Answer in natural language. Is modern black leather chair (highlighted by a red box) further away or in front of sixdrawer dresser in gray (highlighted by a blue box)? Choose between the following options: in front or further away
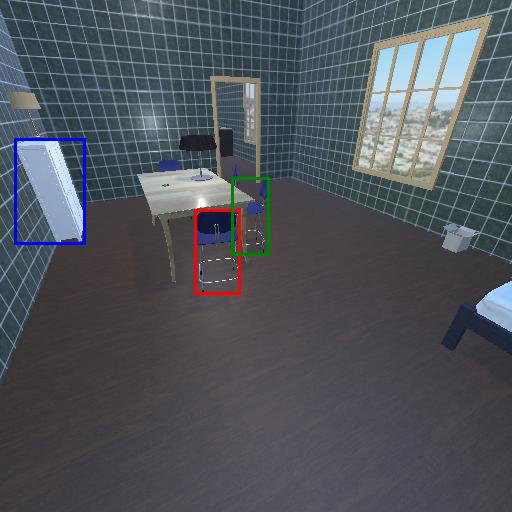
<answer>in front</answer>